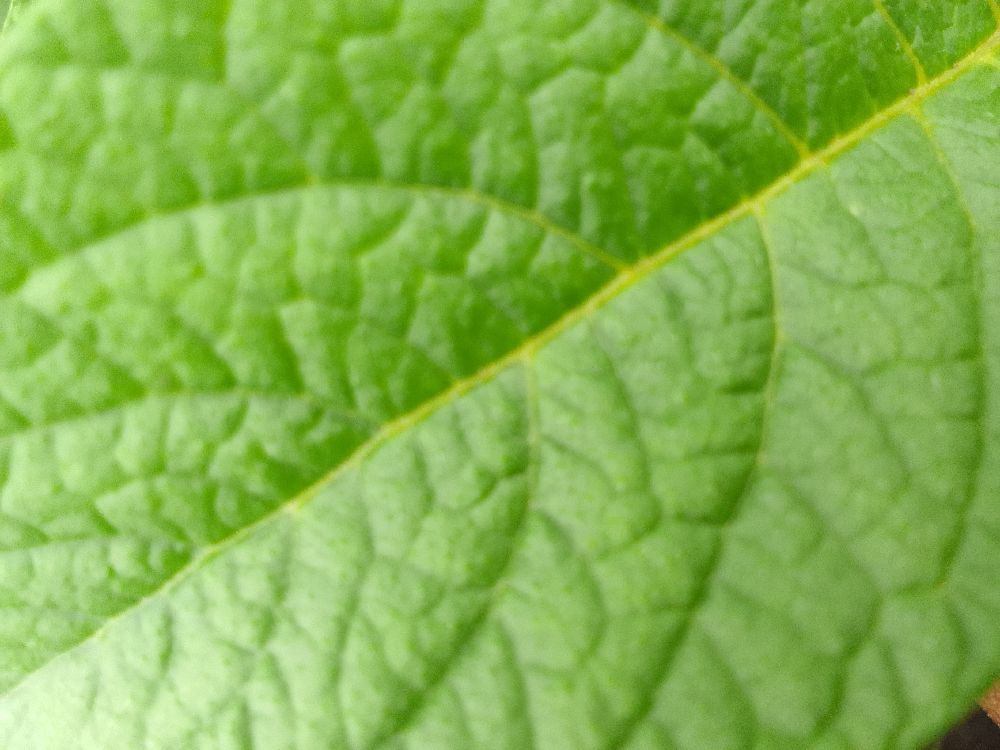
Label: Healthy